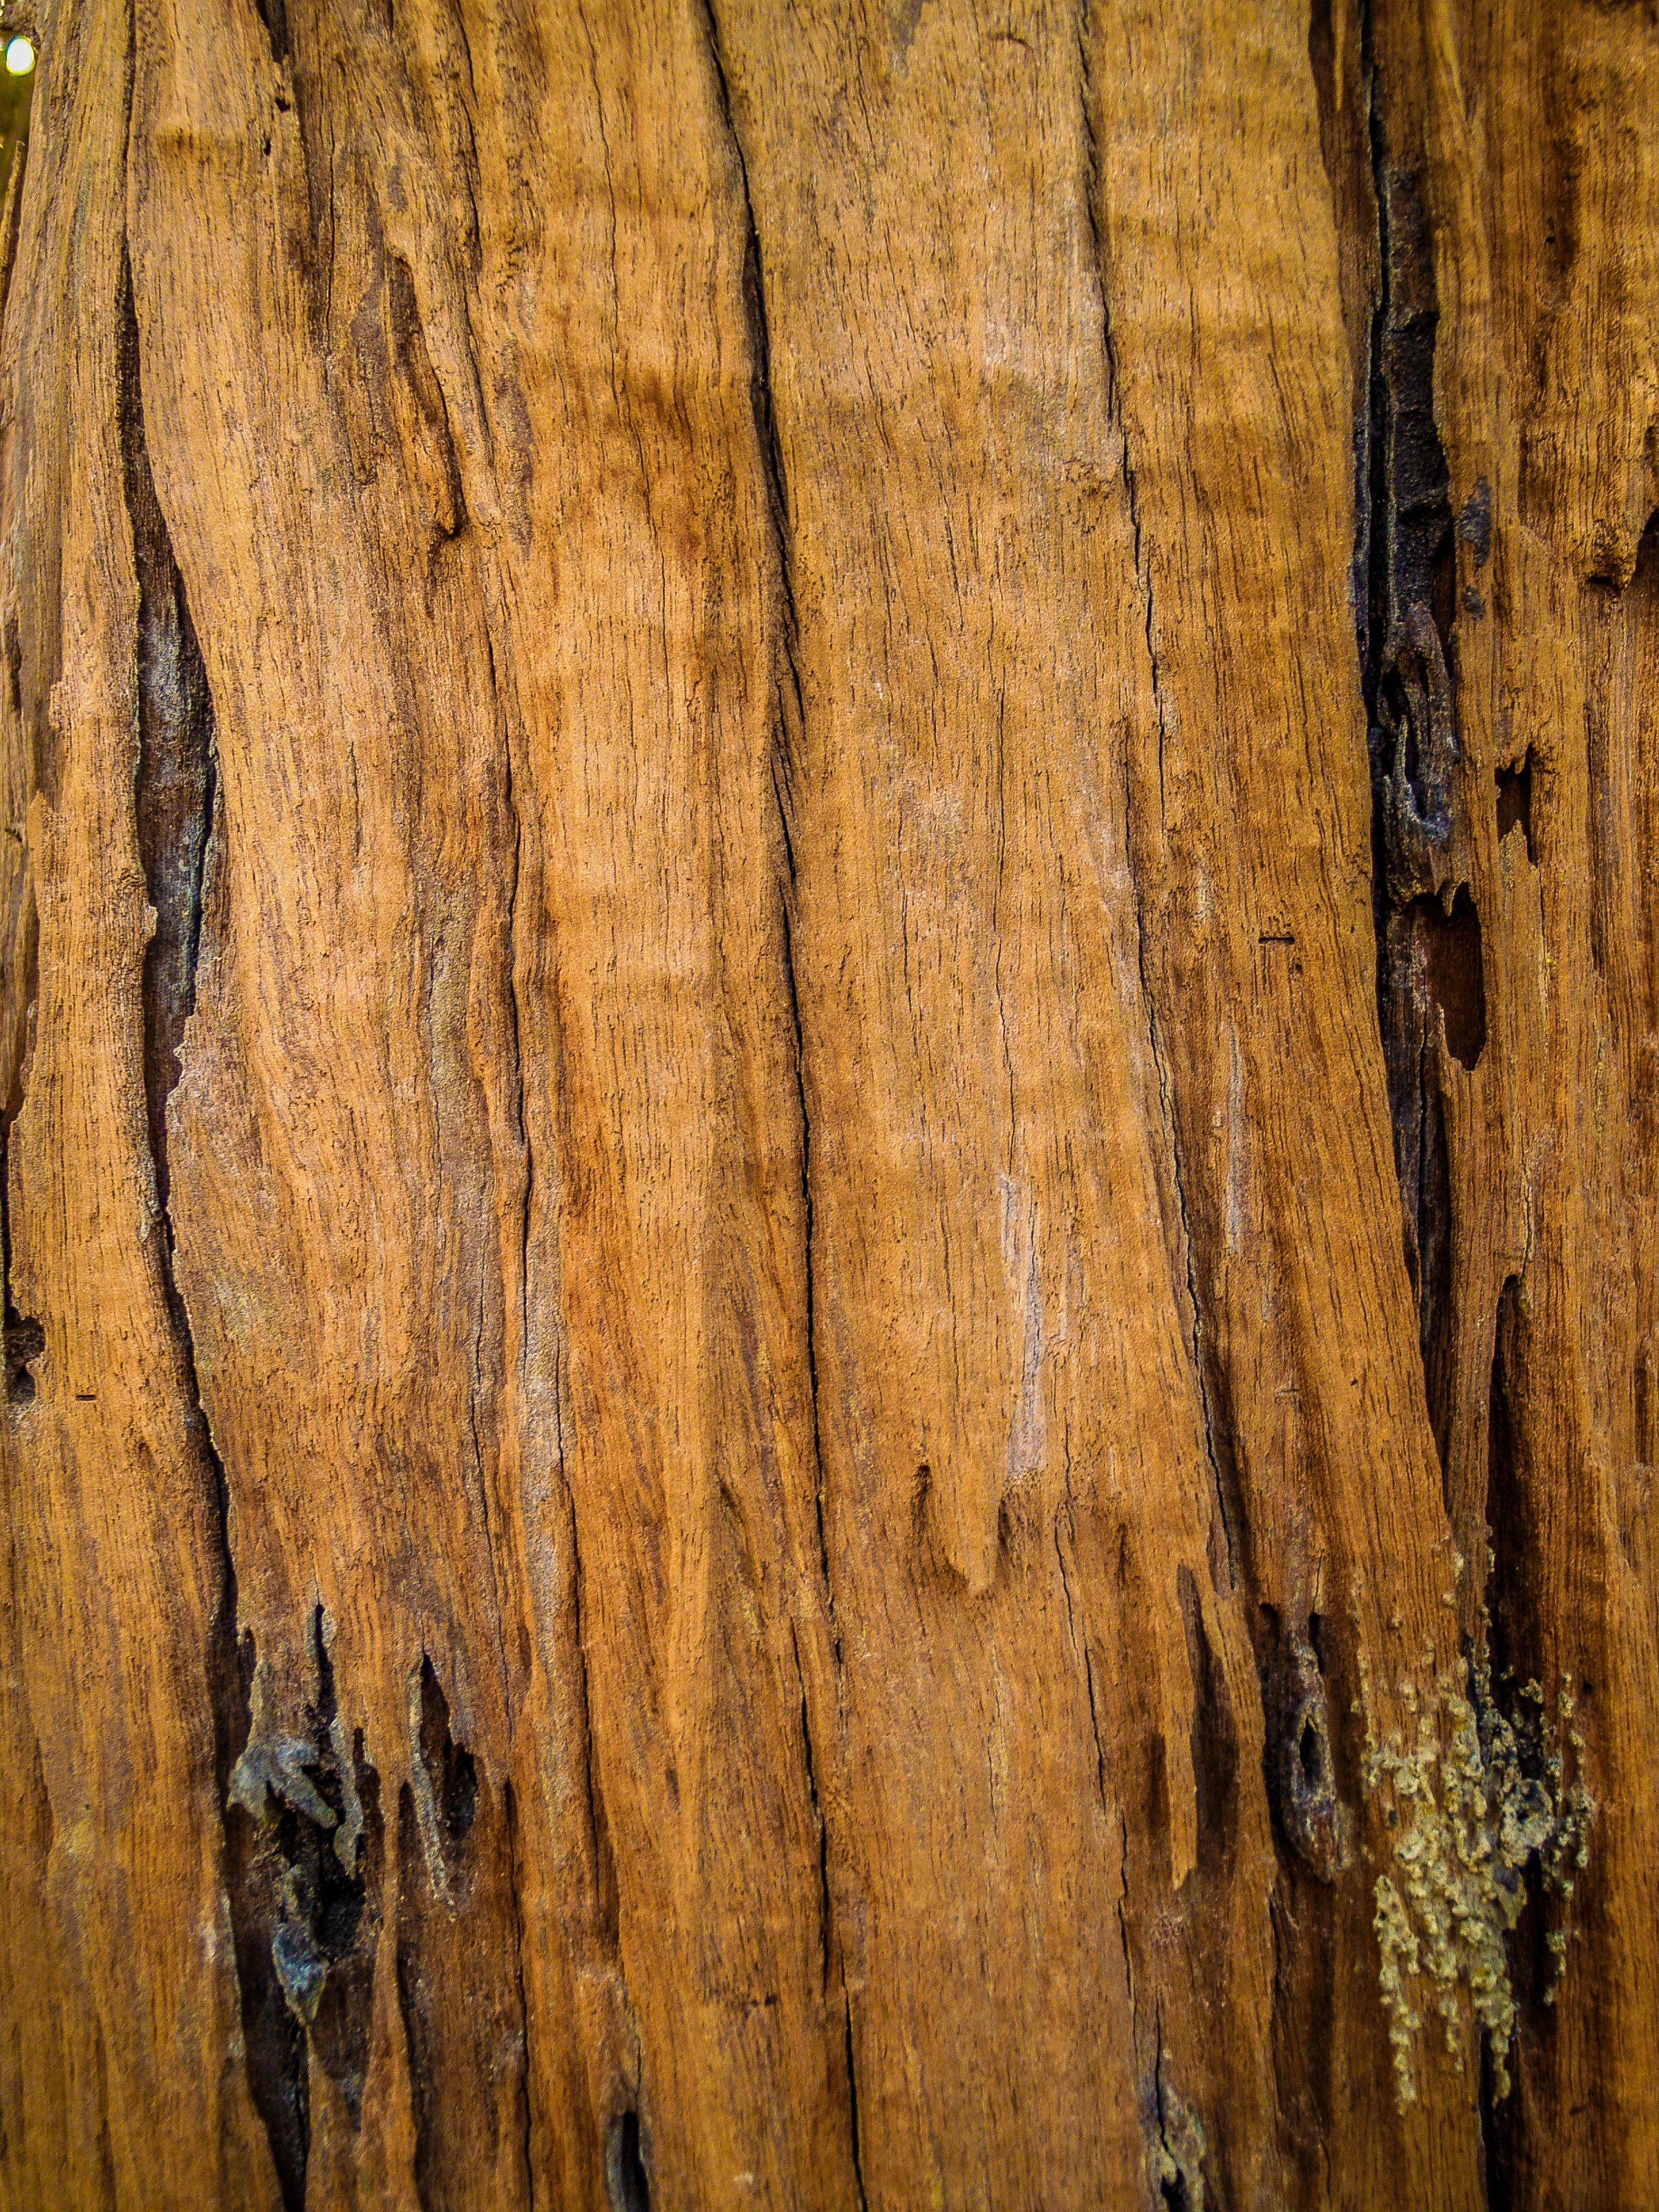
background, bark, brown, dirt, dirty, hard, natural, nature, old, organic, outdoor, park, pattern, plant, rough, square, tan, texture, tree, vintage, wallpaper, wood, wooden, shellbark hickory, trunk, hardwood, woody plant, close up, formation, wood stain, geology, lumber, rock, plank